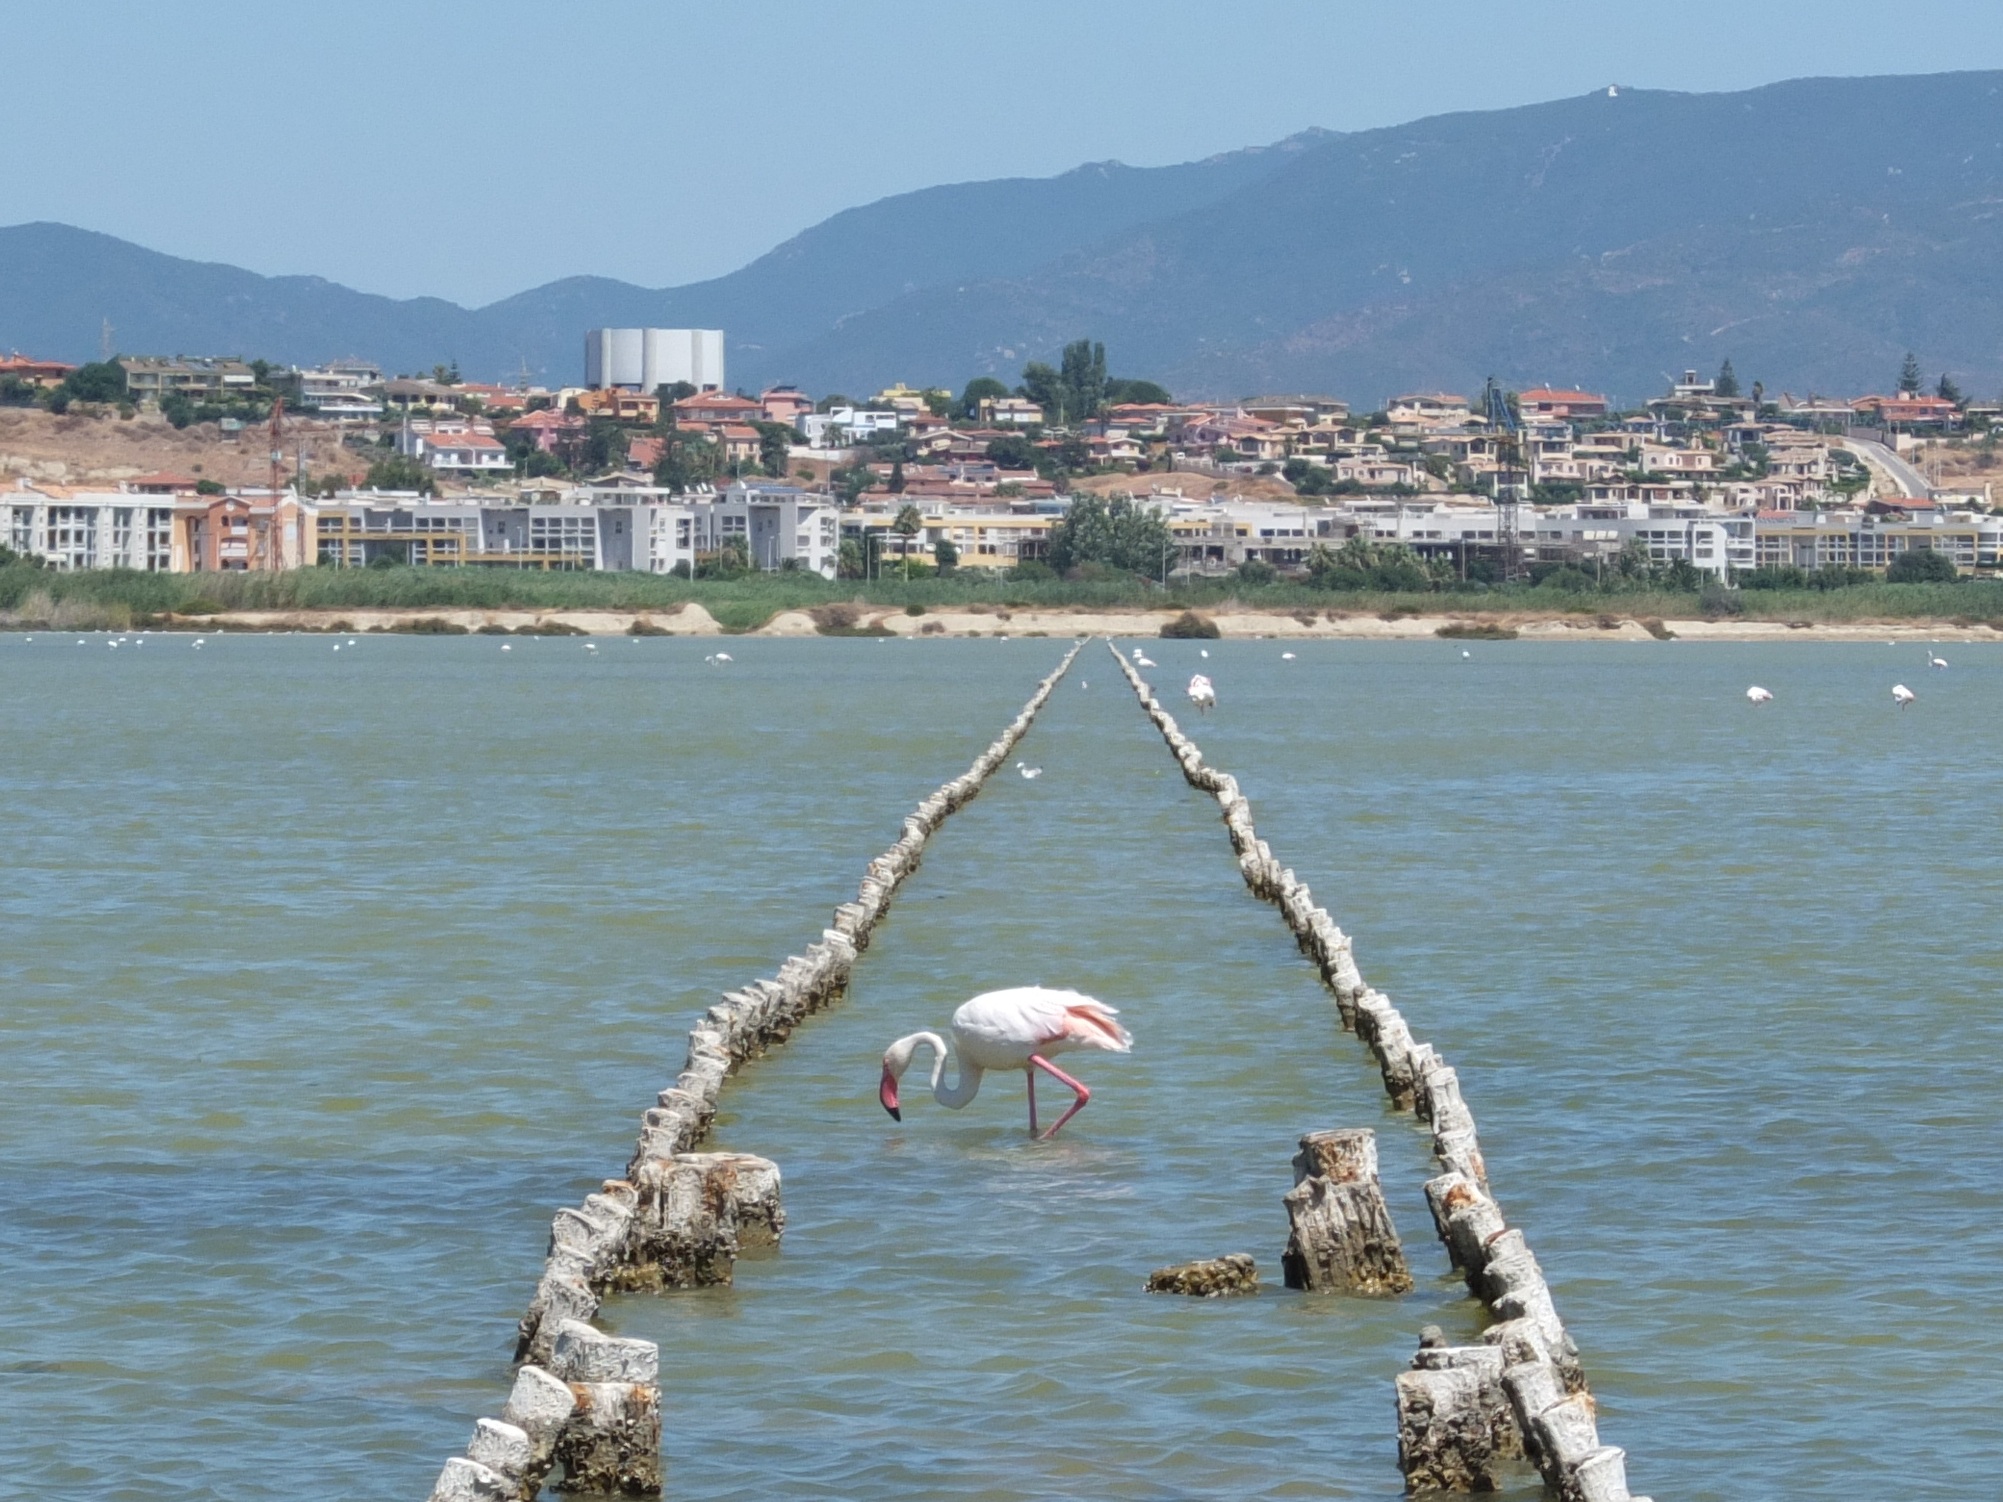
sea, coast, water, bird, dock, shore, lake, vehicle, bay, body of water, flamingo, boating, sardinia, saline, quartu sant elena